Carpet beater

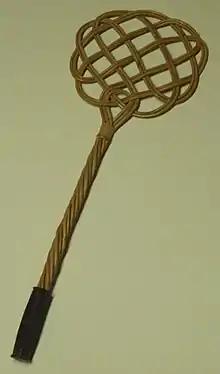
A carpet beater

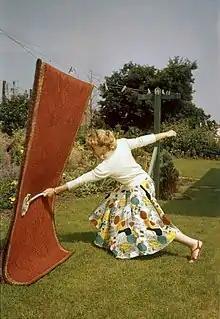
"Household gymnastics"

A carpet beater or carpetbeater (also referred to as a rug beater or rugbeater, carpet whip, rug whip, clothes-beater, dust beater or dustbeater, carpet duster, wicker slapper, rug duster, or pillow fluffer, and formerly also as a carpet cleaner or rug cleaner) is a housecleaning tool used to beat carpets in order to shake dust and dirt out of them. It was in common use until the vacuum cleaner became widely affordable.